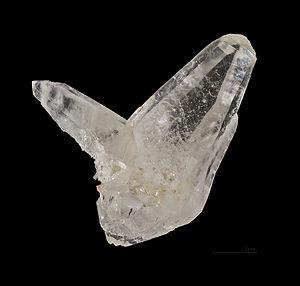
Quartz Macle du Japon ou de Lagardette. Localité
Le quartz est une espèce minérale du groupe des silicates, sous-groupe des tectosilicates, composé de dioxyde de silicium, ou silice, de formule chimique SiO₂, avec des traces de différents éléments tels que Al, Li, B, Fe, Mg, Ca, Ti, Rb, Na, OH.